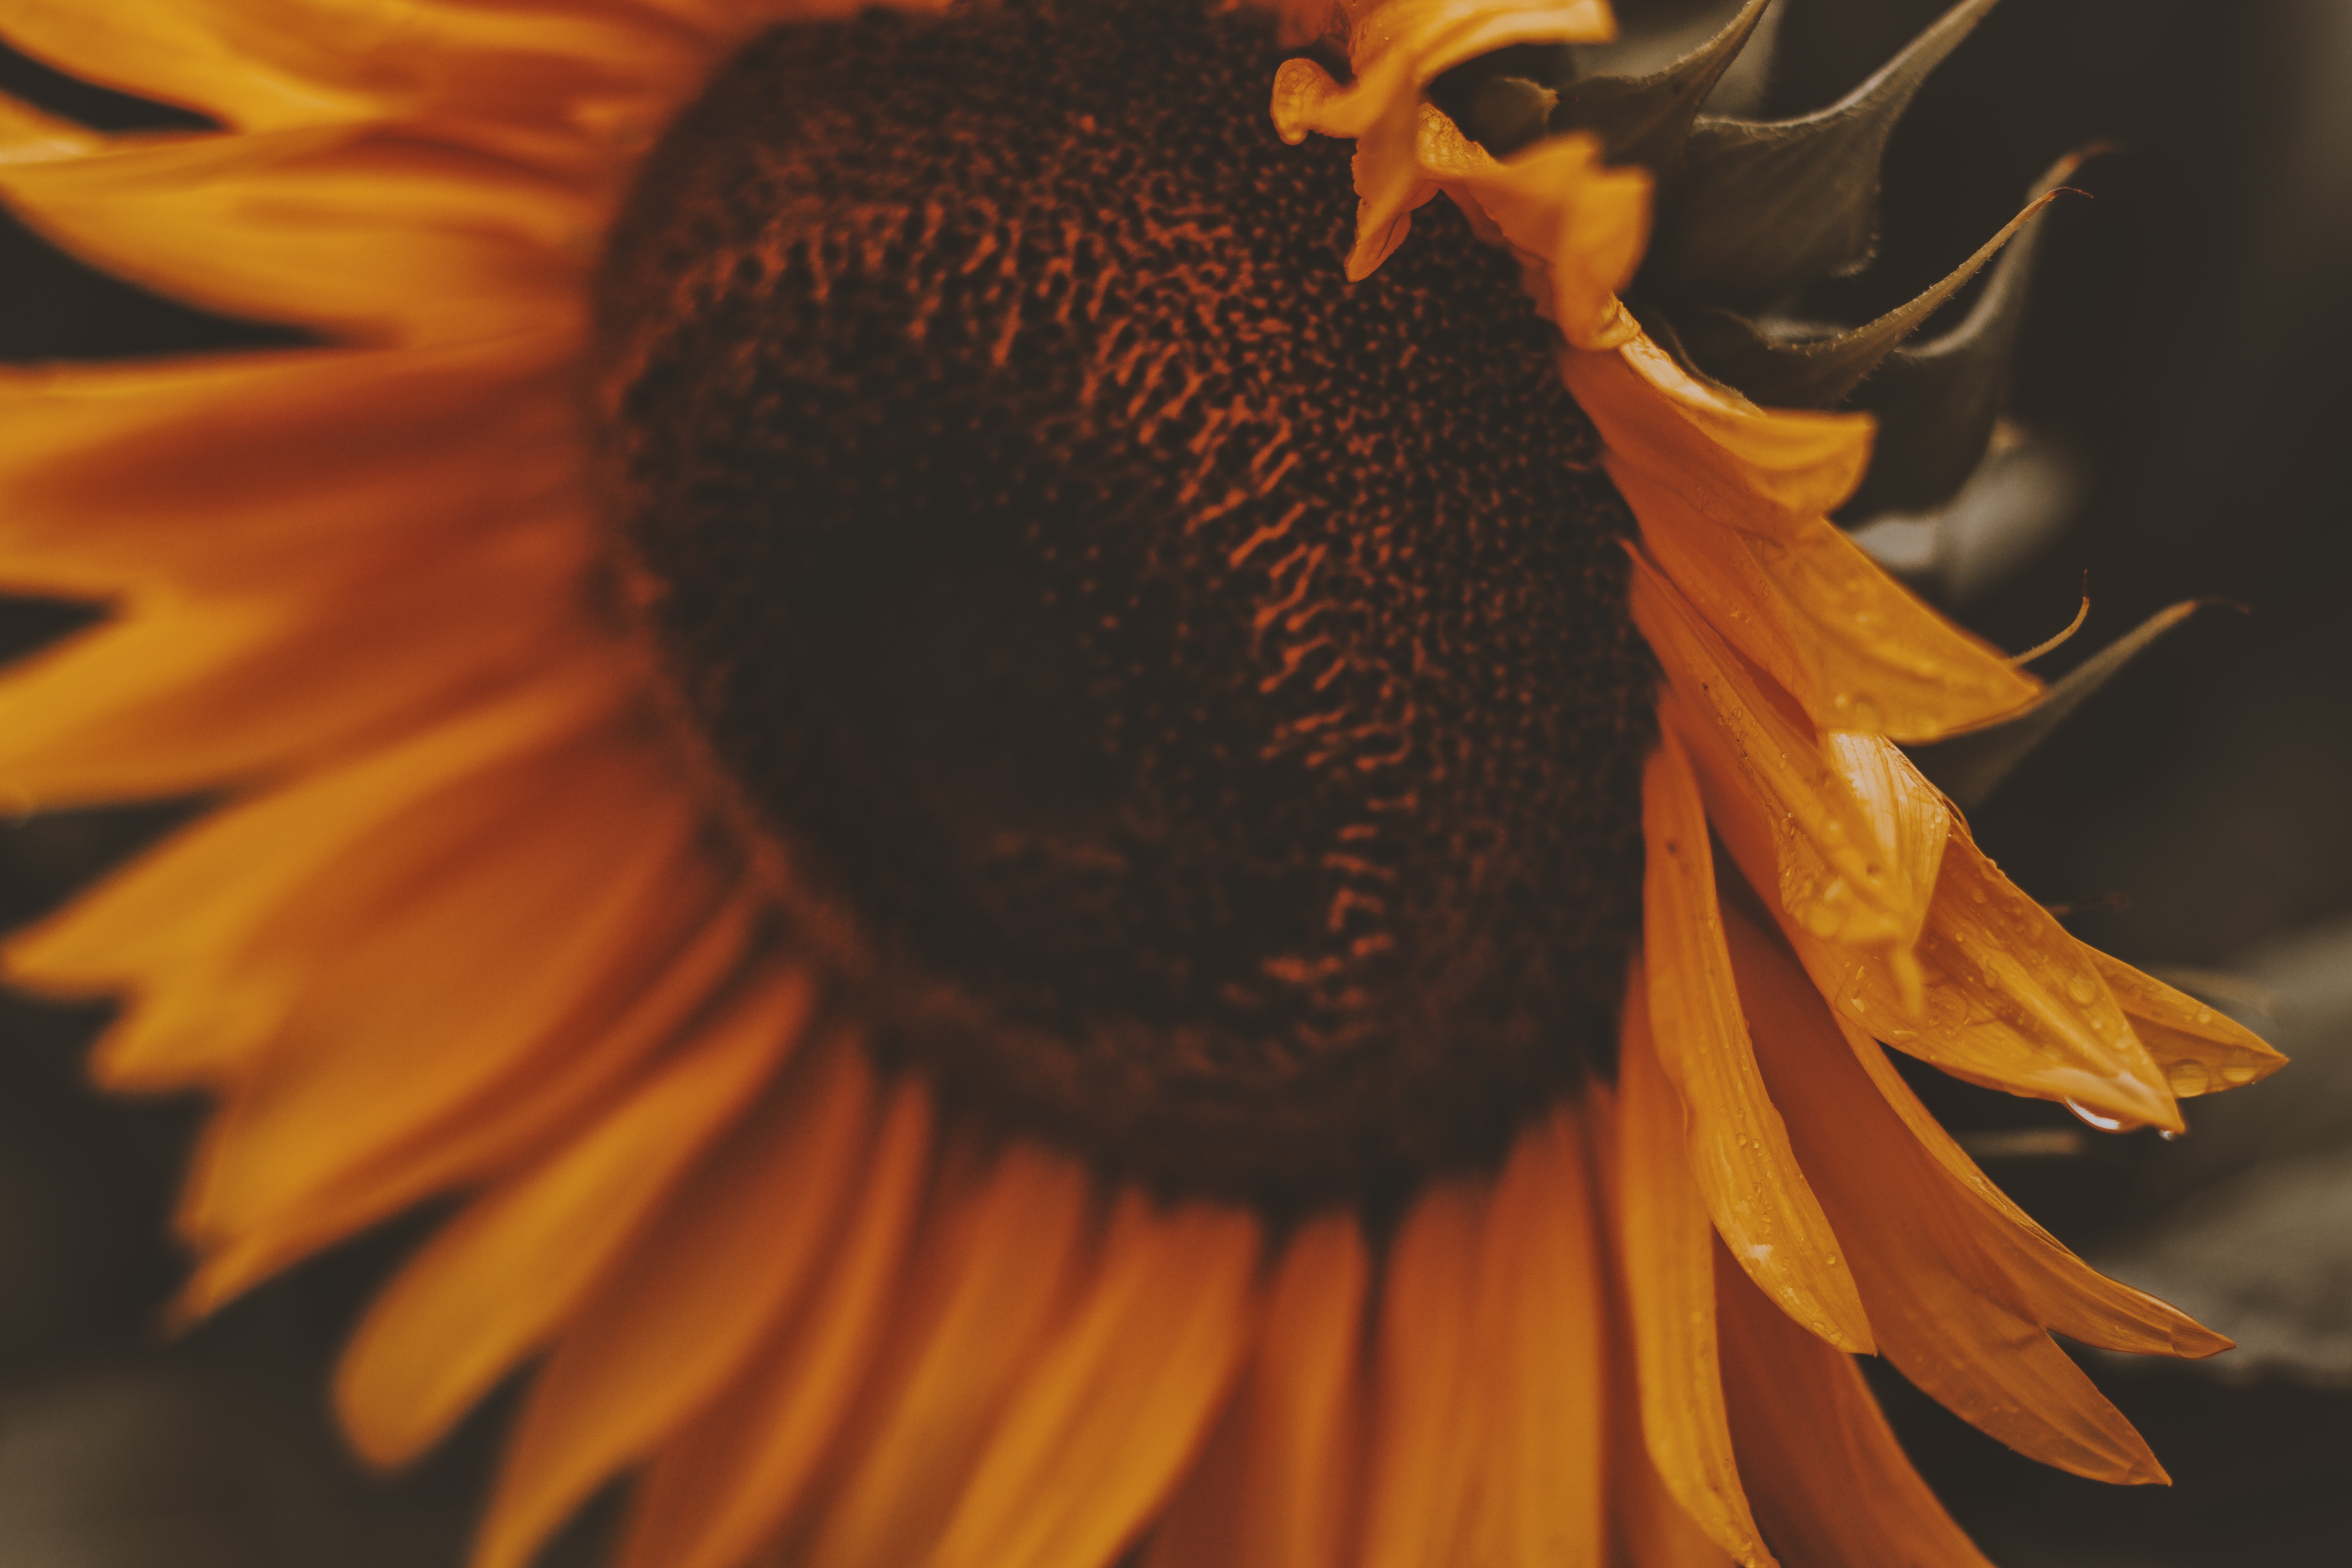
sunflower, flower, pollen, yellow, petal, plant, close up, orange, macro photography, still life photography, flowering plant, vegetarian food, annual plant, wildflower